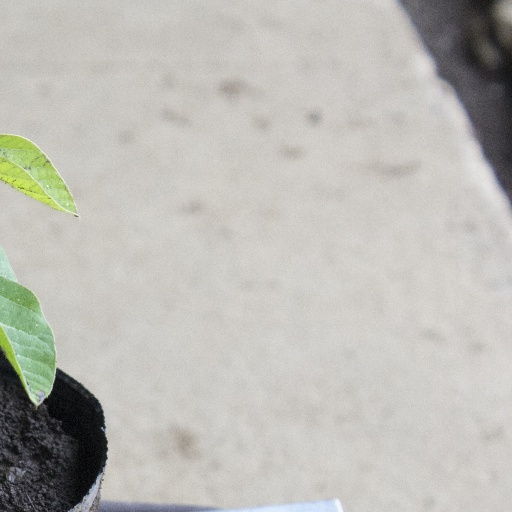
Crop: soybean